The Vagabond King (1930 film)

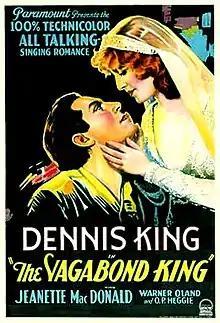
Theatrical release poster

The Vagabond King is a 1930 American Pre-Code musical operetta film photographed entirely in two-color Technicolor. The plot of the film was based on the 1925 operetta of the same name, which was based on the 1901 play "If I Were King" by Justin Huntly McCarthy. The play told the story of the real-life renegade French poet named François Villon. The music of the film was based on a 1925 operetta, also based on the play "If I Were King" by McCarthy. The operetta is also titled "The Vagabond King" with music by Rudolph Friml and lyrics by Brian Hooker and W.H. Post. The film was nominated for an Academy Award for Best Art Direction.